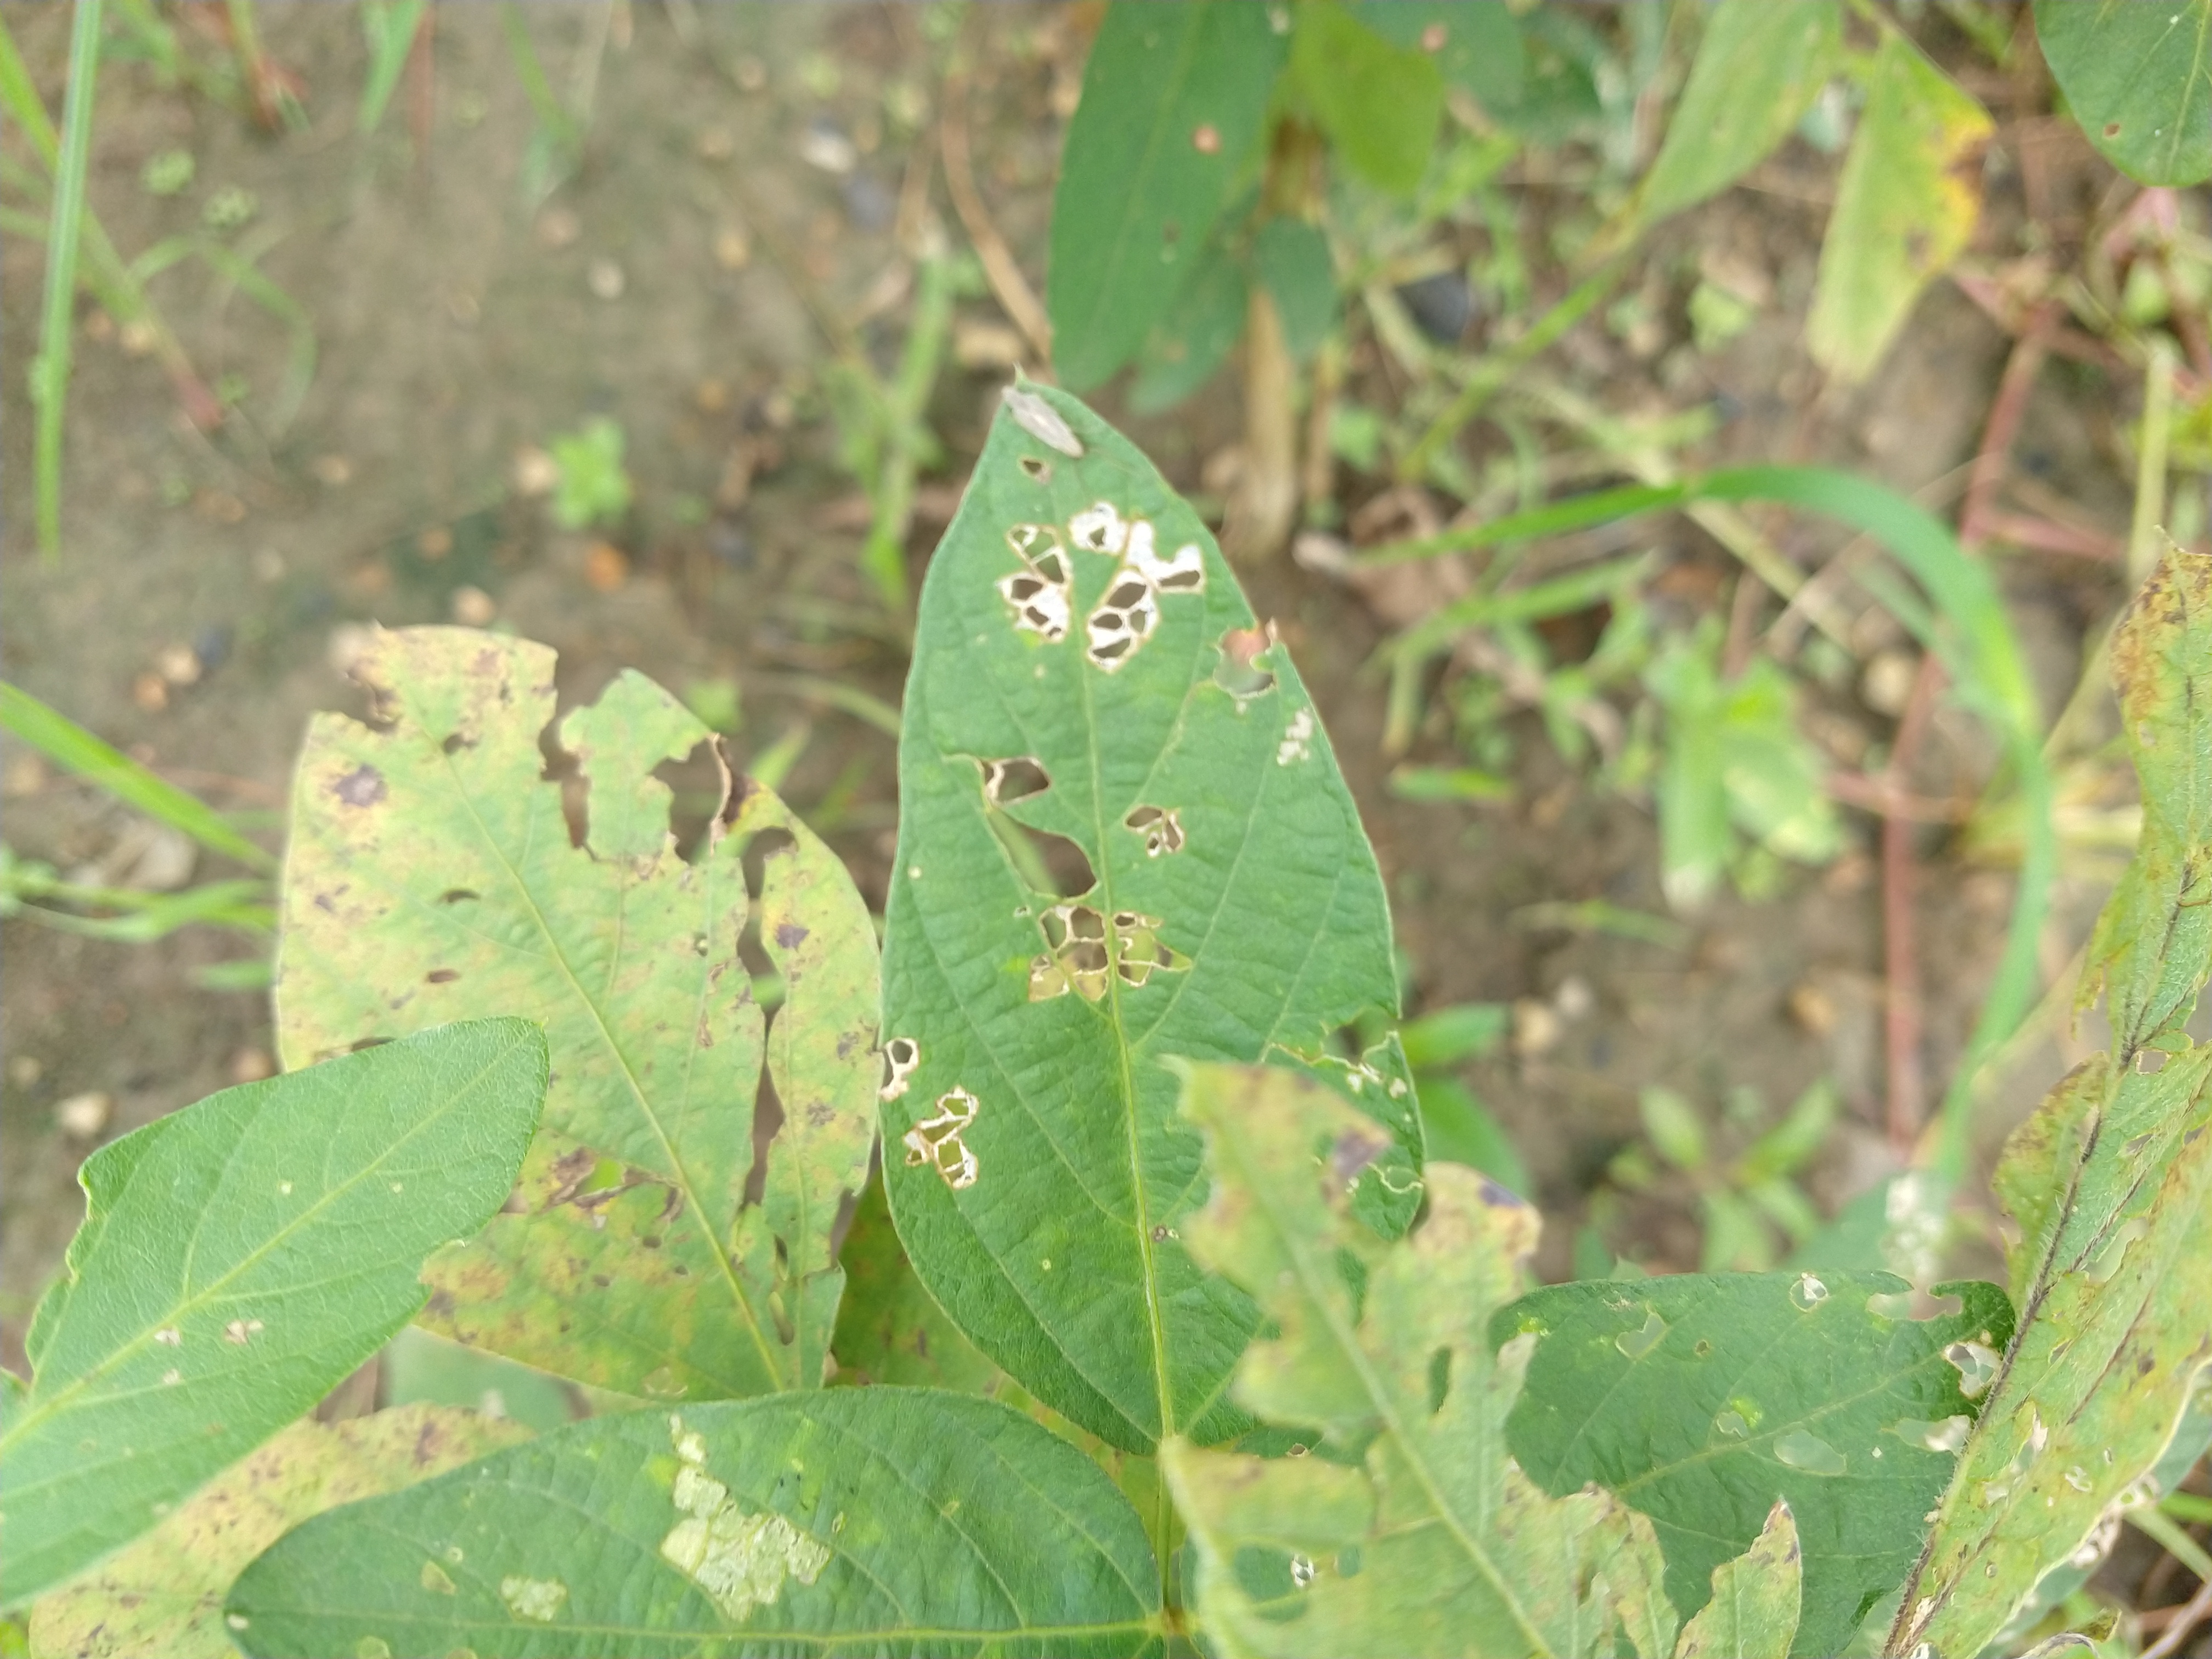
Label: Disease